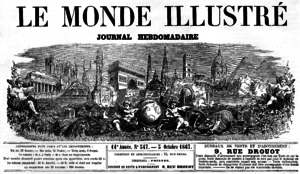
Le Monde illustré est un hebdomadaire d'actualité français qui a paru de 1857 à 1940 et de 1945 à 1956.
Henry Duff Linton est un dessinateur et graveur sur bois britannique, qui travailla beaucoup pour la presse française.